Nezelof syndrome

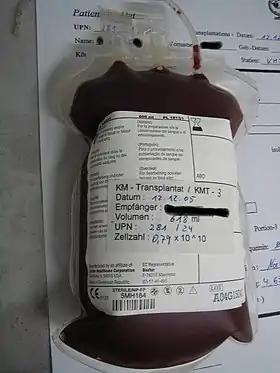
Bone marrow for transplant

In terms of treatment for individuals with Nezelof syndrome, which was first characterized in 1964, includes the following (effectiveness of bone marrow transplant is uncertain) :